The Messenger (painting)

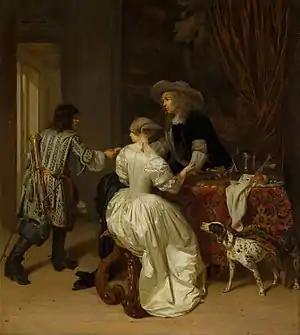
"The Messenger" (1674) by Johannes Verkolje

The Messenger (Dutch - "De boodschapper ('t kan verkeren)") is a 1674 oil painting by Johannes Verkolje which is in the collection of the Mauritshuis, in The Hague.